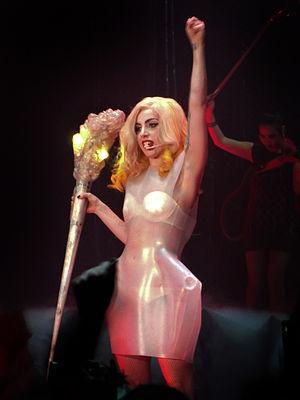
LoveGame est une chanson electropop de l’artiste américaine Lady Gaga, issue de son premier album, The Fame, parut en 2008. Produite par RedOne, la piste est sortie en tant que troisième single de l’album en Amérique du Nord et en Europe ainsi que quatrième en Australie, en Nouvelle-Zélande et en Suède, faisant suite à Eh, Eh. LoveGame est également sorti en tant que quatrième single au Royaume-Uni mais après Paparazzi, contrairement aux autres pays.